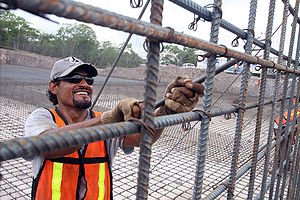
Konstruktion
En konstruktion konstrueres inden for byggebranchen
Konstruktion betyder sammenføjning/ sammensætning og er et udtryk som anvendes i forskellige sammenhænge.